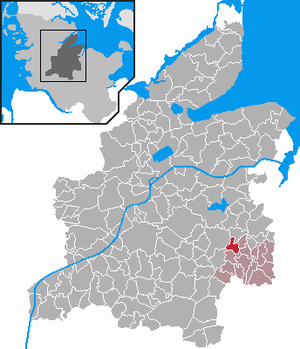
Sören (Holstein)
Kort
Sören er en by og kommune i det nordlige Tyskland, beliggende i Amt Bordesholm i den sydøstlige del af Kreis Rendsborg-Egernførde. Kreis Rendsborg-Egernførde ligger i den centrale del af delstaten Slesvig-Holsten.